General utility van

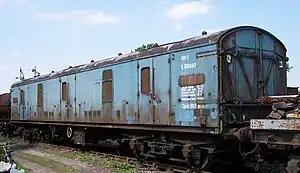
BR Mk 1 GUV in original form and standard Rail Blue livery

A general utility van (GUV) is a type of rail vehicle built by British Rail primarily for transporting mail and parcels. They were used by both Rail Express Systems and Railtrack. Colas Rail and some train operating companies still use them.